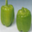
Label: sweet_pepper